Chyna

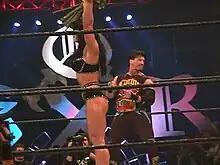
Chyna at the King of the Ring event with Eddie Guerrero in June 2000

Not long after losing the Intercontinental title, Chyna became the onscreen girlfriend of Eddie Guerrero. Originally villains, they became fan favorites during the summer of 2000, with Guerrero dubbing her his "Mamacita". They faced Val Venis and then-rookie Trish Stratus in an intergender tag team match at SummerSlam with the Intercontinental Championship on the line. Chyna won the match, but lost the belt two weeks later to Guerrero in a Triple Threat match with Kurt Angle. They officially split in November 2000 after Chyna, in storyline, found Eddie cavorting in the shower with two other women.